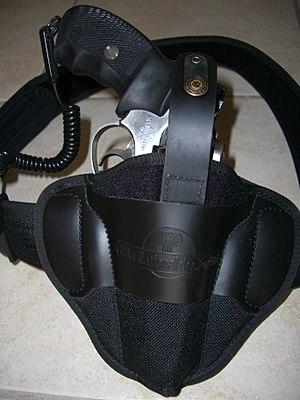
Étui de revolver contenant un Manurhin MR 88 en 357 Magnum en 2009 à l'Office national des forêts.
Le Manurhin MR 73 est un revolver français à simple et double action mis en production en 1973 et fabriqué initialement à Mulhouse par la société Manurhin. Il s'agissait du premier revolver construit en France depuis le Revolver modèle 1892 8 mm.
Les corps techniques de l'Office national des forêts sont astreints au port de l'uniforme réglementaire. Le personnel contractuel ne dispose que de la Tenue numéro trois portée sans grades.